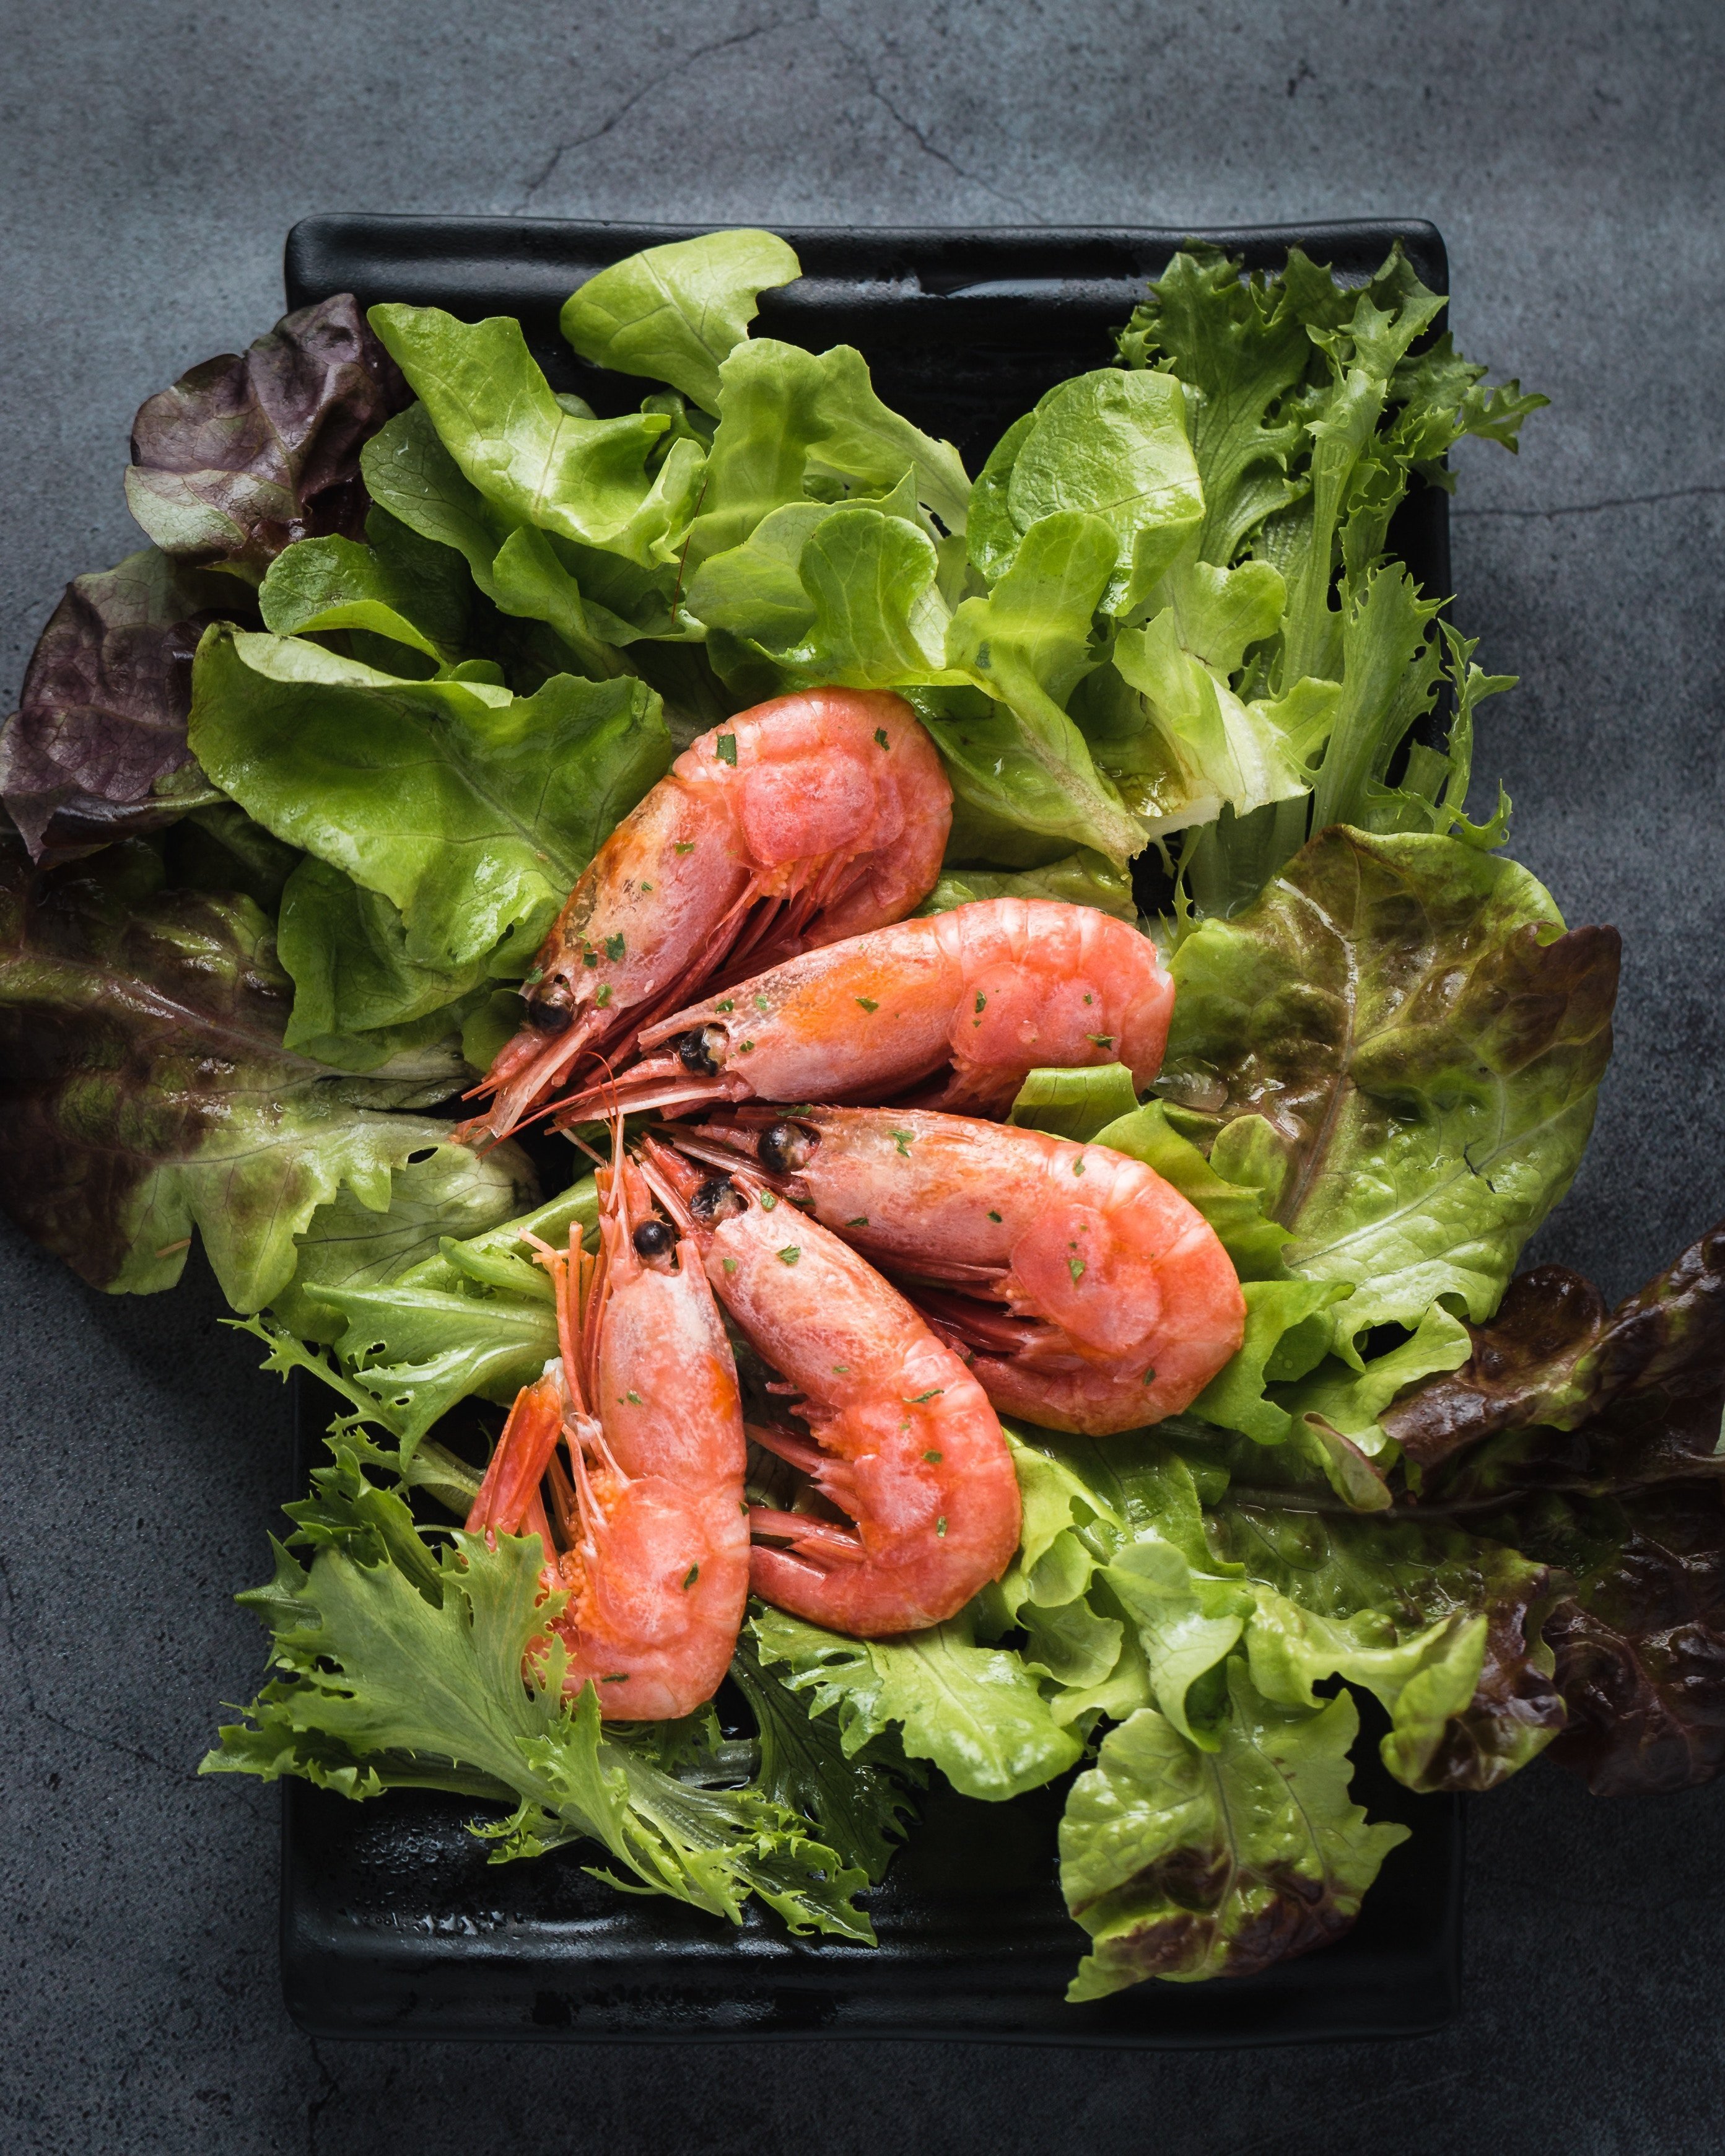
food, vegetable, leaf vegetable, dish, cruciferous vegetables, scampi, ingredient, collard greens, produce, cuisine, shrimp, local food, spring greens, chard, spinach, romaine lettuce, vegetarian food, lettuce, plant, seafood, recipe, lobster, salad, caridean shrimp, arugula, carrot, crustacean